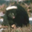
Label: skunk